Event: Nepal Earthquake
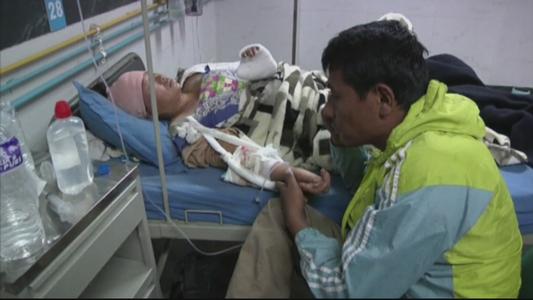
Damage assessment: no_damage